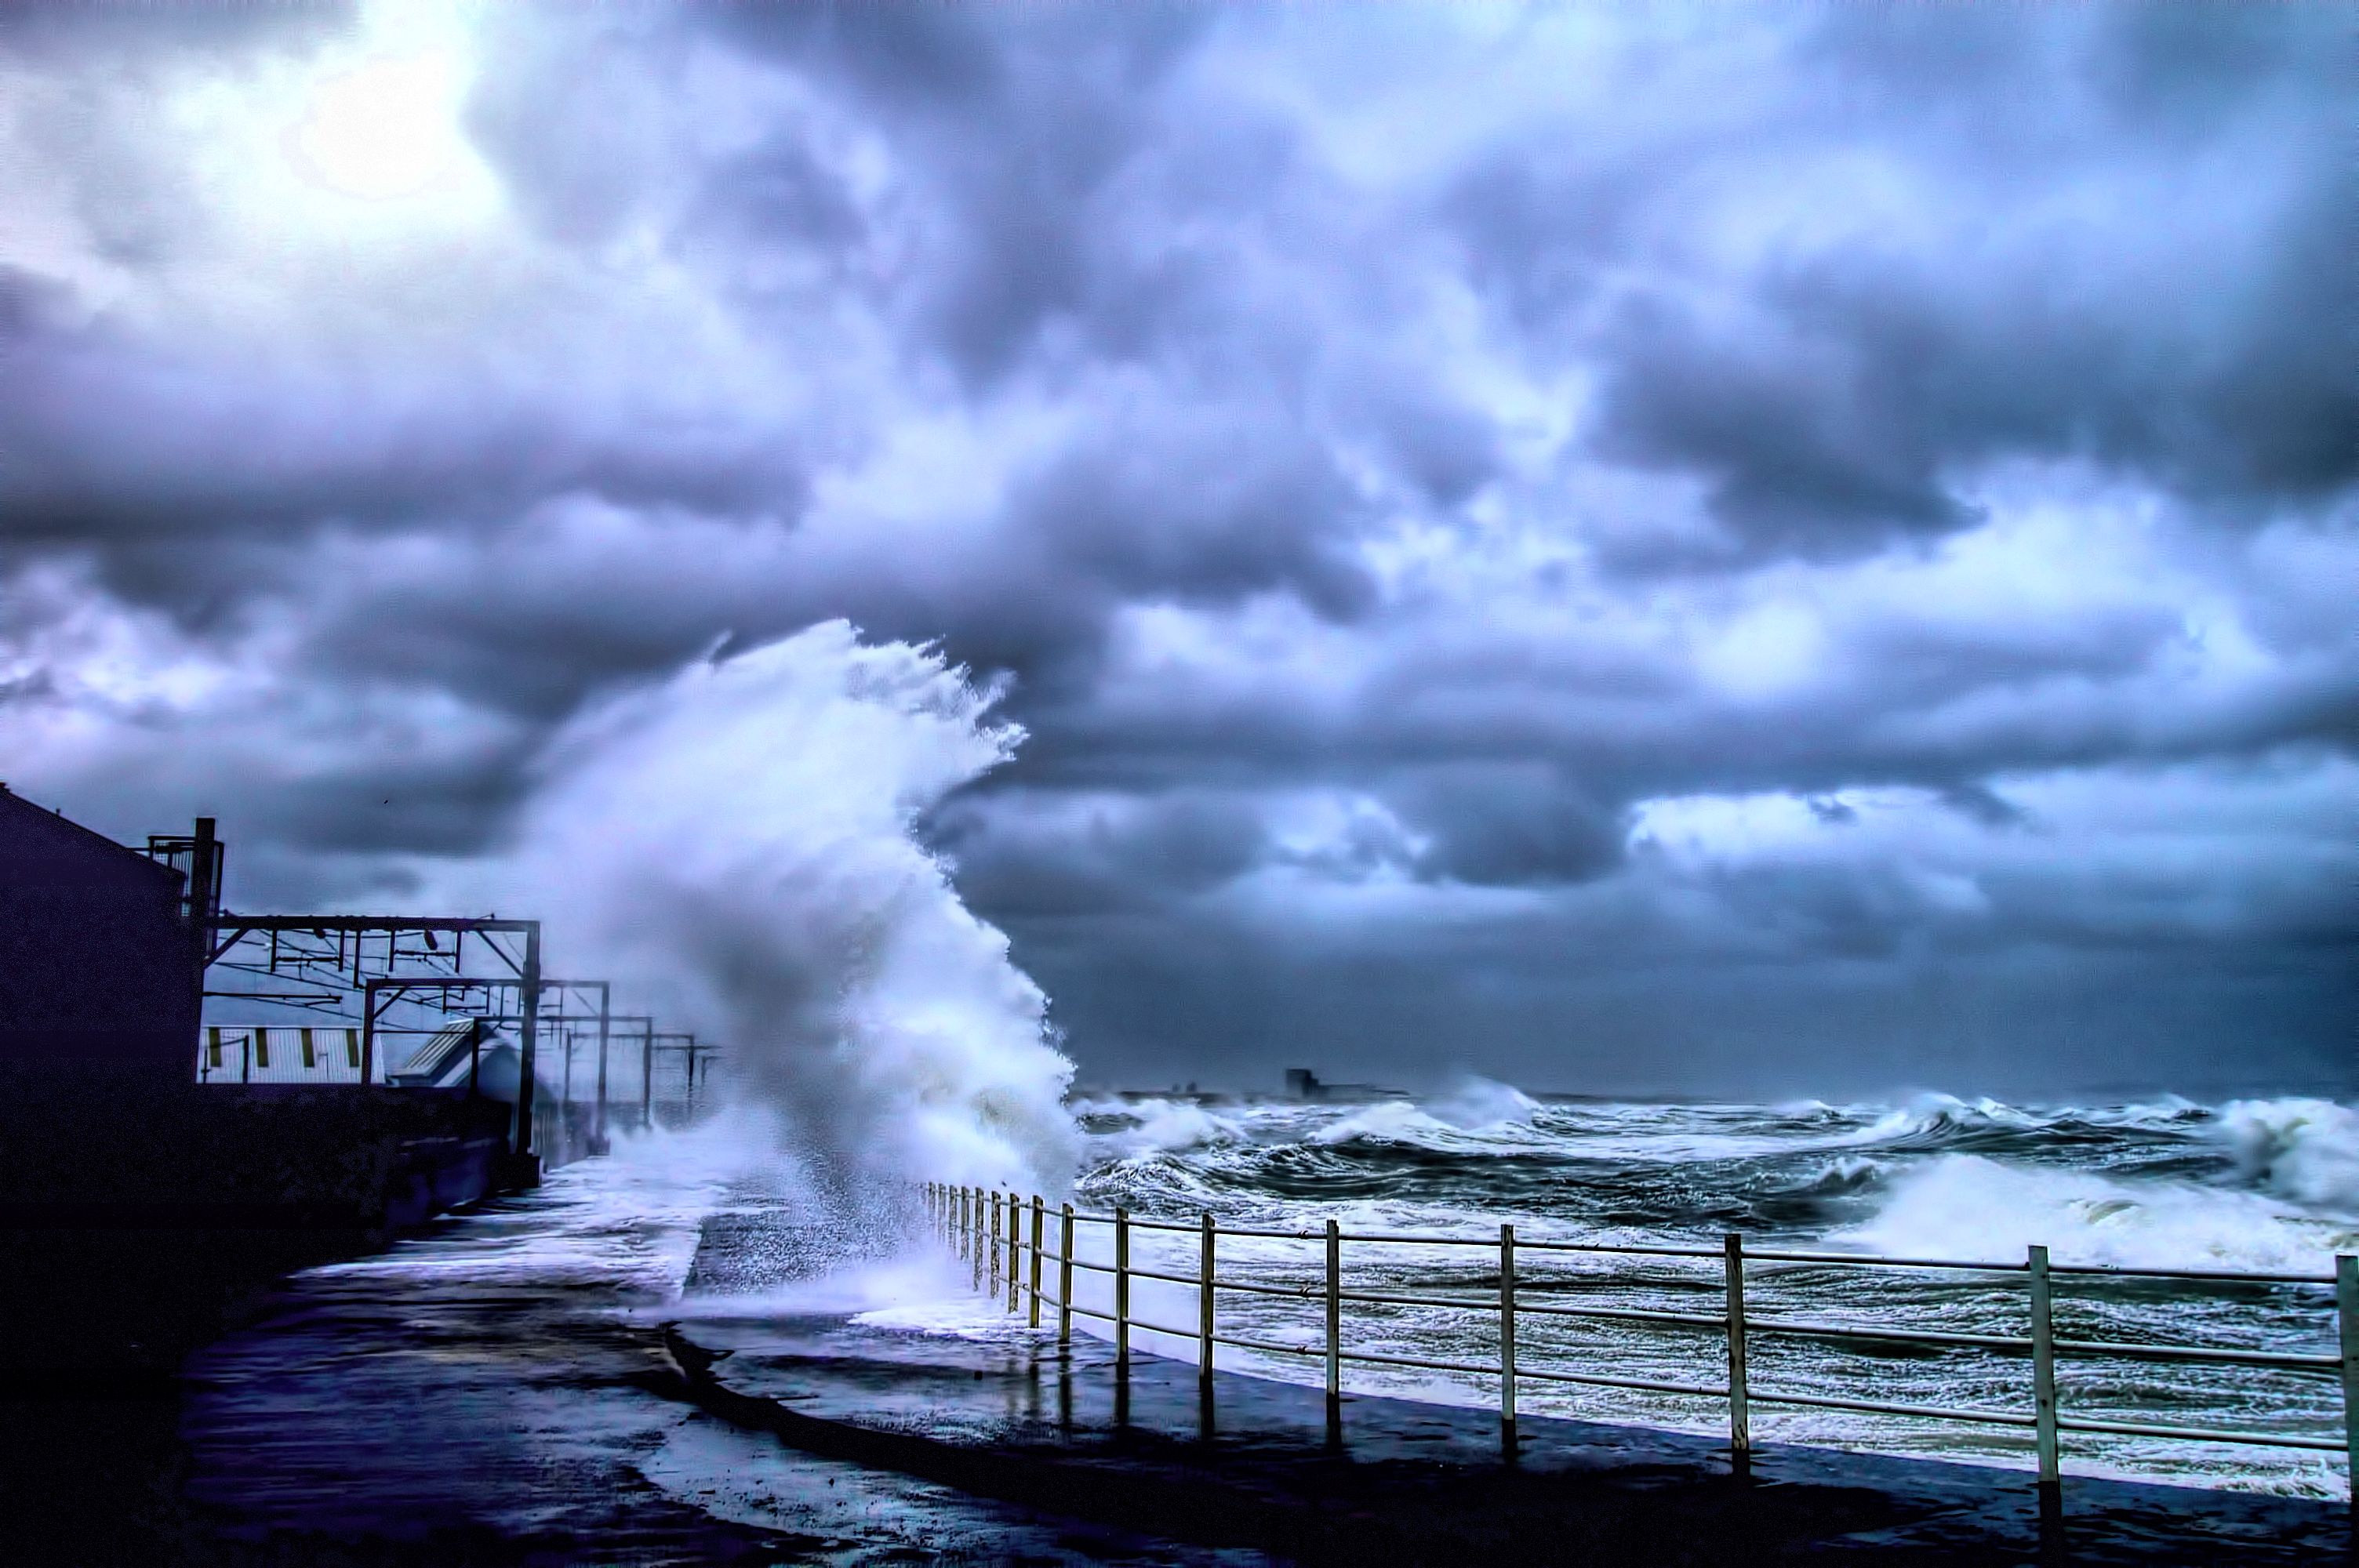
sea, cloud, sky, sunlight, morning, wave, wind, atmosphere, dusk, reflection, weather, storm, waves, scotland, saltcoats, meteorological phenomenon, atmosphere of earth